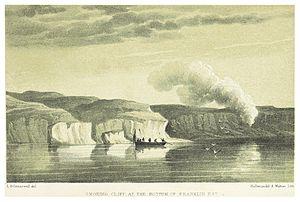
Smoking Hills est une région située sur la côte est du cap Bathurst, à l'extrême-nord des Territoires du Nord-Ouest, au Canada, à côté de l'océan Arctique et d'un petit groupe de lacs.